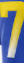
Number: 7